Minneapolis wireless internet network

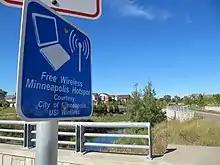
A sign denoting one of the free wireless hotspots scattered around Minneapolis

By December 2010, USI Wireless had approximately 20,000 subscribers, according to the company's CEO, Joe Caldwell. The company's original target was 30,000 subscribers by 2012; Caldwell expected the company would reach this milestone by 2013, due to delays in setting the network up. Nonetheless, the firm made a $1.2 million profit in 2010 and counted 27,000 subscribers by 2014. Meanwhile, in 2010, the city of Minneapolis was paying $1.25 million annually for the wireless service but using only six percent of the capacity which it had purchased. Some complaints were raised by various municipal departments from whose budgets the cost of the network subscription was being deducted, regardless of whether they were utilizing it. More departments, however, were beginning to use the network, including city inspectors and 90 other city employees, a trend which was expected to lead to a usage of fourteen percent of the city's purchased capacity by the end of 2011.